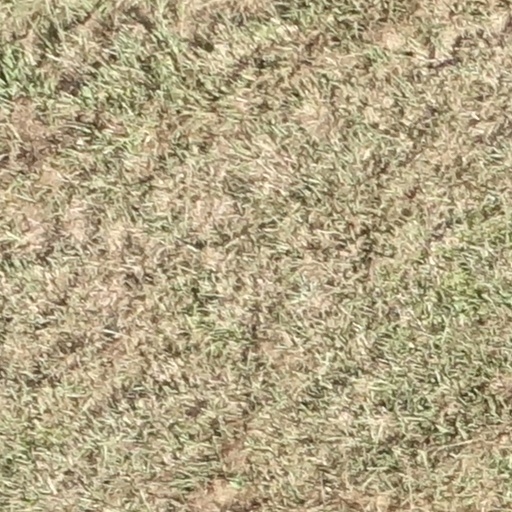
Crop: sorghum